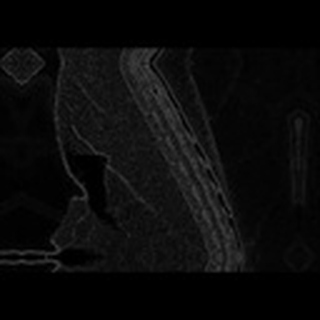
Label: cotton_army_worm